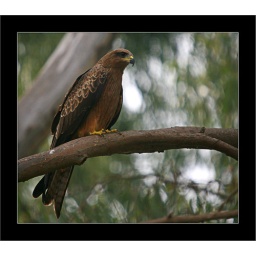
This bird lives in the tree near my brother's house.